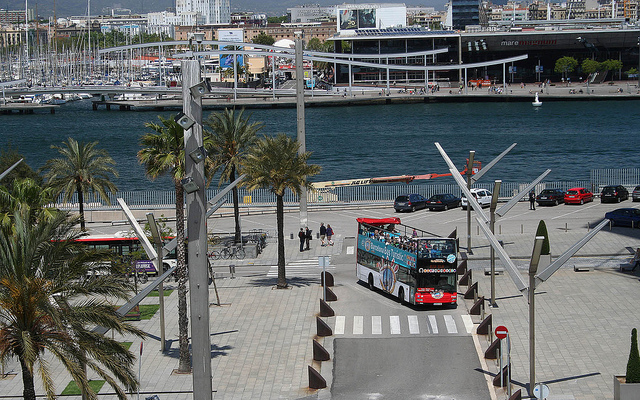
A double decker bus beside of a waterway with palm trees.

a bus full of people driving down a street.

A double decker bus is turning around the corner

A tour bus is driving alongside the waterfront.

A tour bus turning down a street along the water.